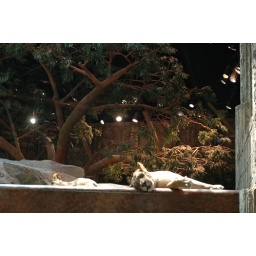
Big sleepy kitty at the lion habitat in MGM Grand